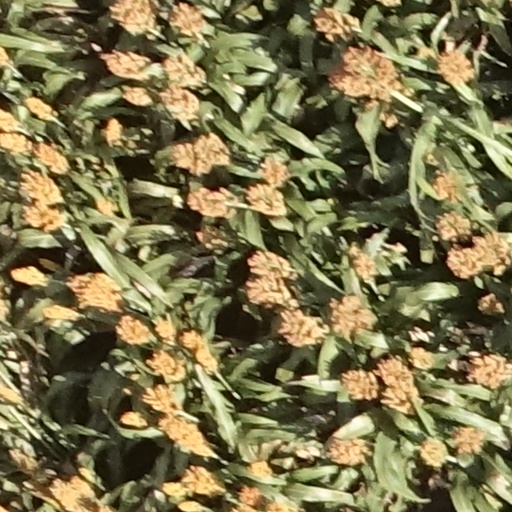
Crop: sorghum